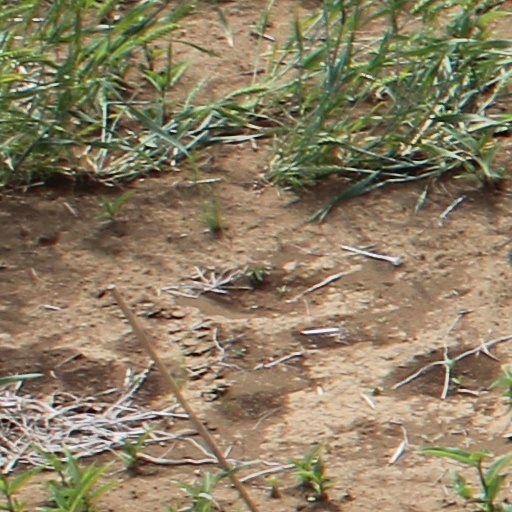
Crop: wheat